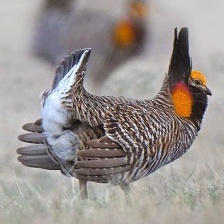
Species: GREATER PRAIRIE CHICKEN
Scientific name: TYMPANUCHUS CUPIDO